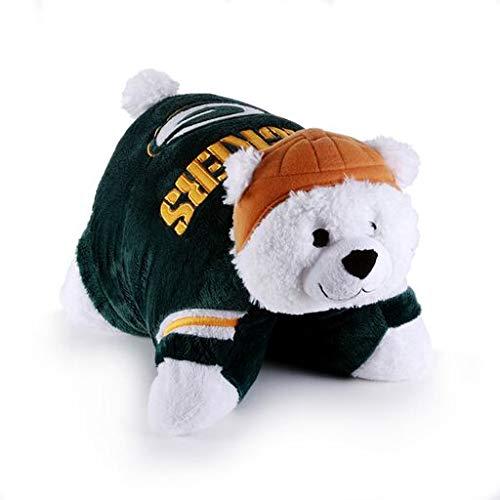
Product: NFL Pillow Pet (Mini and Large)
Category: Sports & Outdoors | Fan Shop | Toys & Game Room
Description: Approximately 11" in size.
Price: $14.99 - $39.99
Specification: Shipping Information: View shipping rates and policies|ASIN: B07L93CTL6|Item model number: 5100DLDEN-P|    #21    in Sports Fan Toys & Game Room    |    #20    in Kids' Plush Toy Pillows